Alexander Suvorov

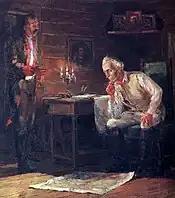
Alexander Suvorov in disgrace

Engineering occupied the most prominent place in Suvorov's activities in the south, as well as in Finland. The plans signed by him were preserved: the project of the Phanagoria fortress, three projects of fortifications of the Kinburn Spit and the Dnieper–Bug estuary, the plan of the , the main logistics center of Tiraspol, the fort of Hacıdere (Ovidiopol) on the Dnieper–Bug estuary, Khadjibey (Odessa) and Sevastopol (Akhtiar) fortifications. Some of these were built during his time there and have progressed considerably, others had only just begun; there were also fortifications remained in the project due to short time and lack of money. At Sevastopol four forts were started, including 2 casemated; in Khadjibey was placed a military harbor with a merchant pier, according to François Sainte de Wollant's plans, under the direct supervision of Deribas and supreme surveillance of Suvorov.